Aivars

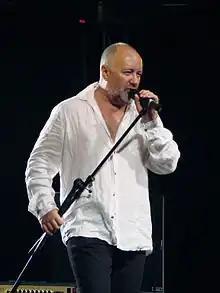
Aivars Brize.jpg

Aivars is a Latvian masculine given name. It is borne by over 13,000 men in Latvia and in 2006 was the sixth most popular man's name in the country. Its nameday is celebrated on 29 January.